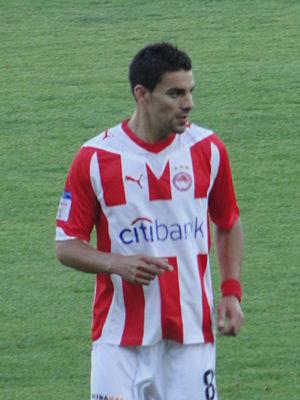
Óscar Javier González Marcos dit Óscar est un joueur de football espagnol. Il joue au poste de milieu offensif dans le club espagnol du Real Valladolid.